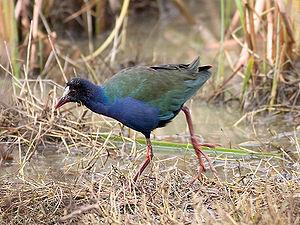
Cette liste a été établie à partir d'ouvrages et d'articles des années 1990 sur l'avifaune malgache. L'avifaune de Madagascar comprend 294 espèces dont 107 endémiques, 30 espèces menacés selon la classification de L'UICN.
La Talève d'Allen est une espèce d'oiseau aquatique appartenant à la famille des Rallidae.